Truman Track

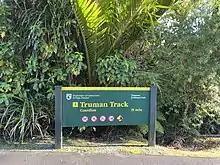
Track entrance

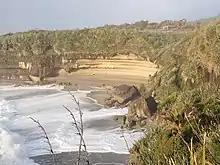
Beach from viewing platform

The Truman Track begins at Te Miko, north of the Department of Conservation visitor centre in Punakaiki and 45 km north of Greymouth. The track entrance is on State Highway 6, with a small car park on the other side of the highway. The easy, level pathway passes through lush temperate rain forest typical of the West Coast and emerges in coastal flax vegetation, finishing at a clifftop viewing platform with views of Dolomite Point to the south and Perpendicular Point to the north. The track is only long and takes just 15 minutes to complete. A stairway leads from the platform to the beach, which has scenic mudstone overhangs and a rocky platform at low tide, but is not safe for swimming; rogue waves have swept away at least two tourists.